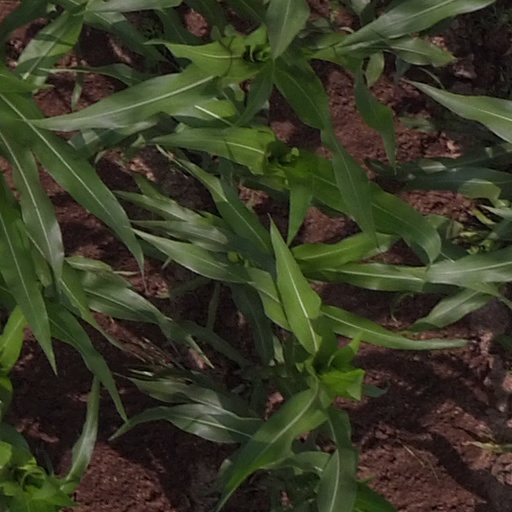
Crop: maize; corn